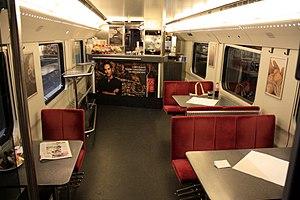
Une voiture-bar est une voiture de chemin de fer qui propose une restauration de type « bar-brasserie », en service continu, par opposition au wagon-restaurant qui fonctionne fréquemment par services à heure fixe. C'est devenu une forme de restauration ferroviaire très appréciée pour sa commodité.